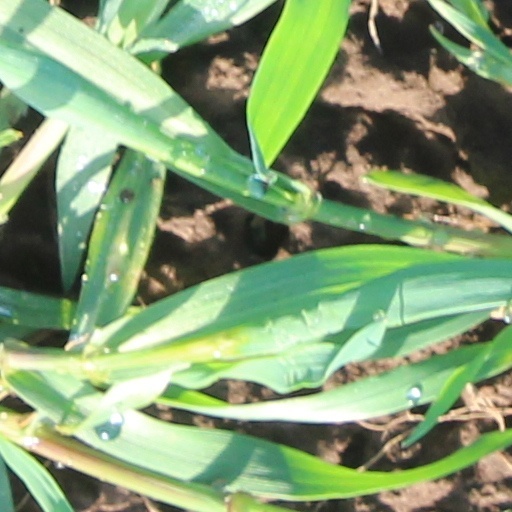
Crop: wheat